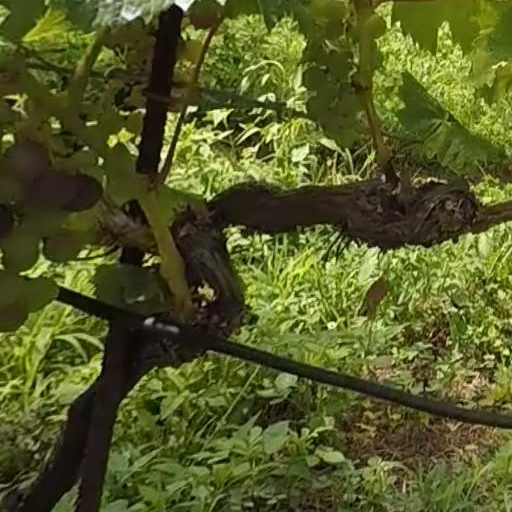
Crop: grape